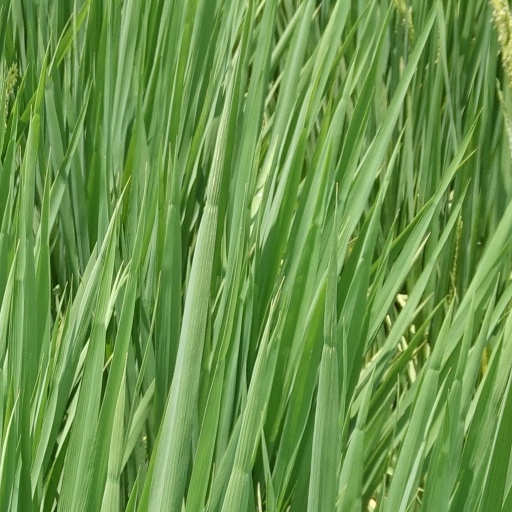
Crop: rice